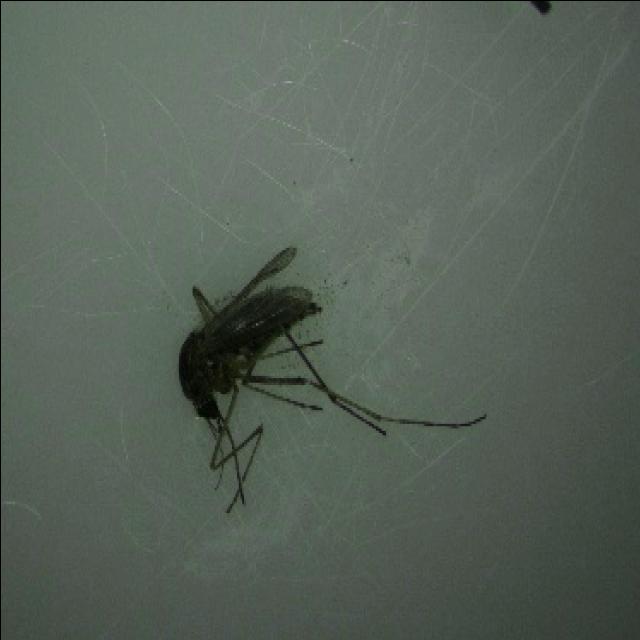
Species: aedes_vexans